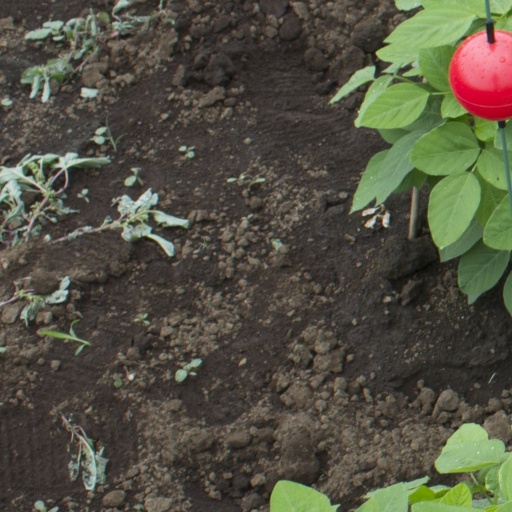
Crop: soybean